Fraternity of Saint Vincent Ferrer

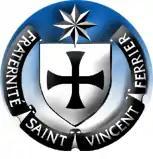

The Fraternity of Saint Vincent Ferrer (abbreviated FSVF) is a Catholic religious institute of pontifical right in full communion with the Holy See that follows Dominican spirituality and uses the traditional Dominican Rite. It is named after Saint Vincent Ferrer, a Valencian Dominican priest.